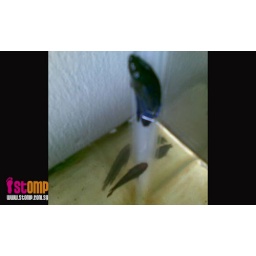
Fighting fish sleep above water